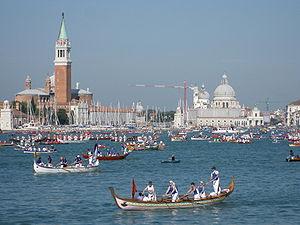
La Vogalonga est une grande randonnée de bateaux à avirons qui a lieu à Venise tous les ans, le dimanche de Pentecôte.